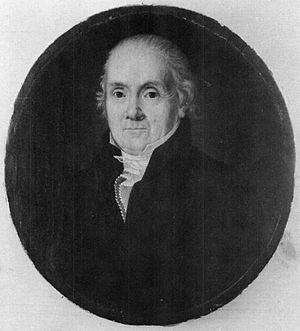
Portrait de François Isaac de Rivaz par Antoine Hecht.
François Isaac de Rivaz, dit Isaac de Rivaz, né à Paris le 19 décembre 1752, mort à Sion, le 30 juillet 1828, est un officier d'artillerie et homme politique suisse, connu pour l’invention du moteur à combustion interne.